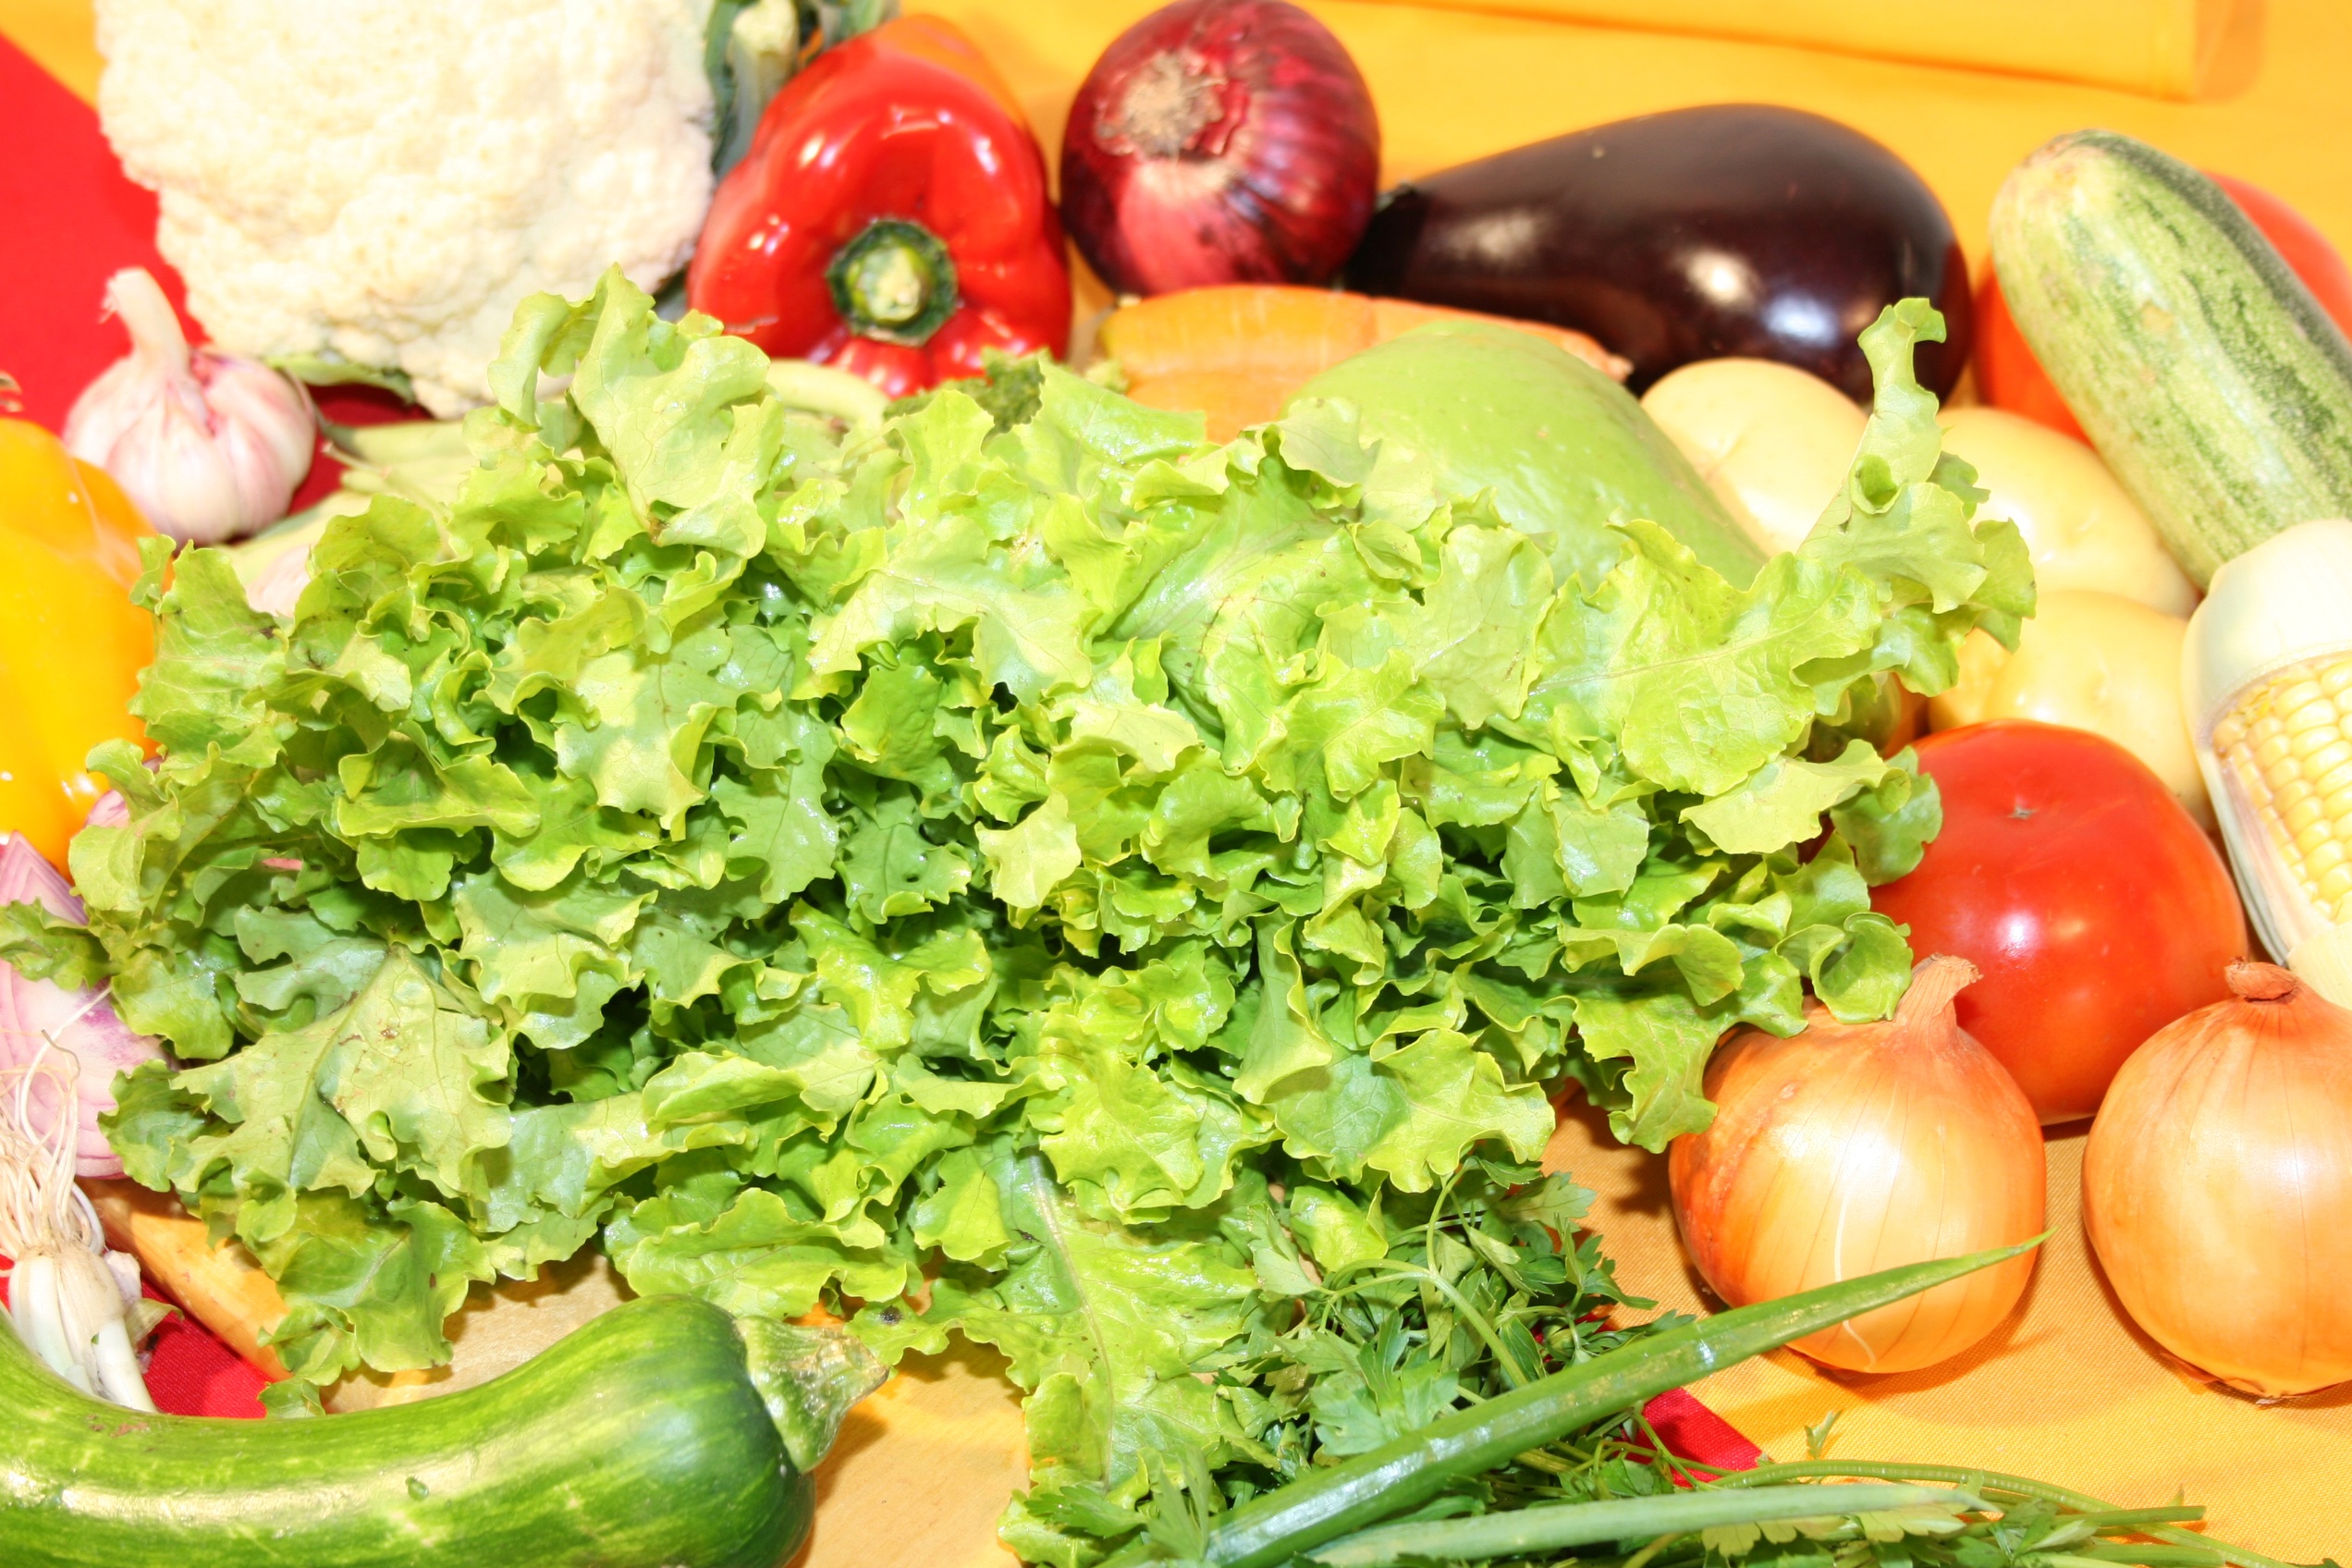
dish, meal, food, salad, produce, vegetable, kitchen, recipe, cuisine, lettuce, garnish, vegetables, vegetarian food, gastronomy, healthy eating, greens, natural foods, local food, superfood, diet food, greek salad, leaf vegetable